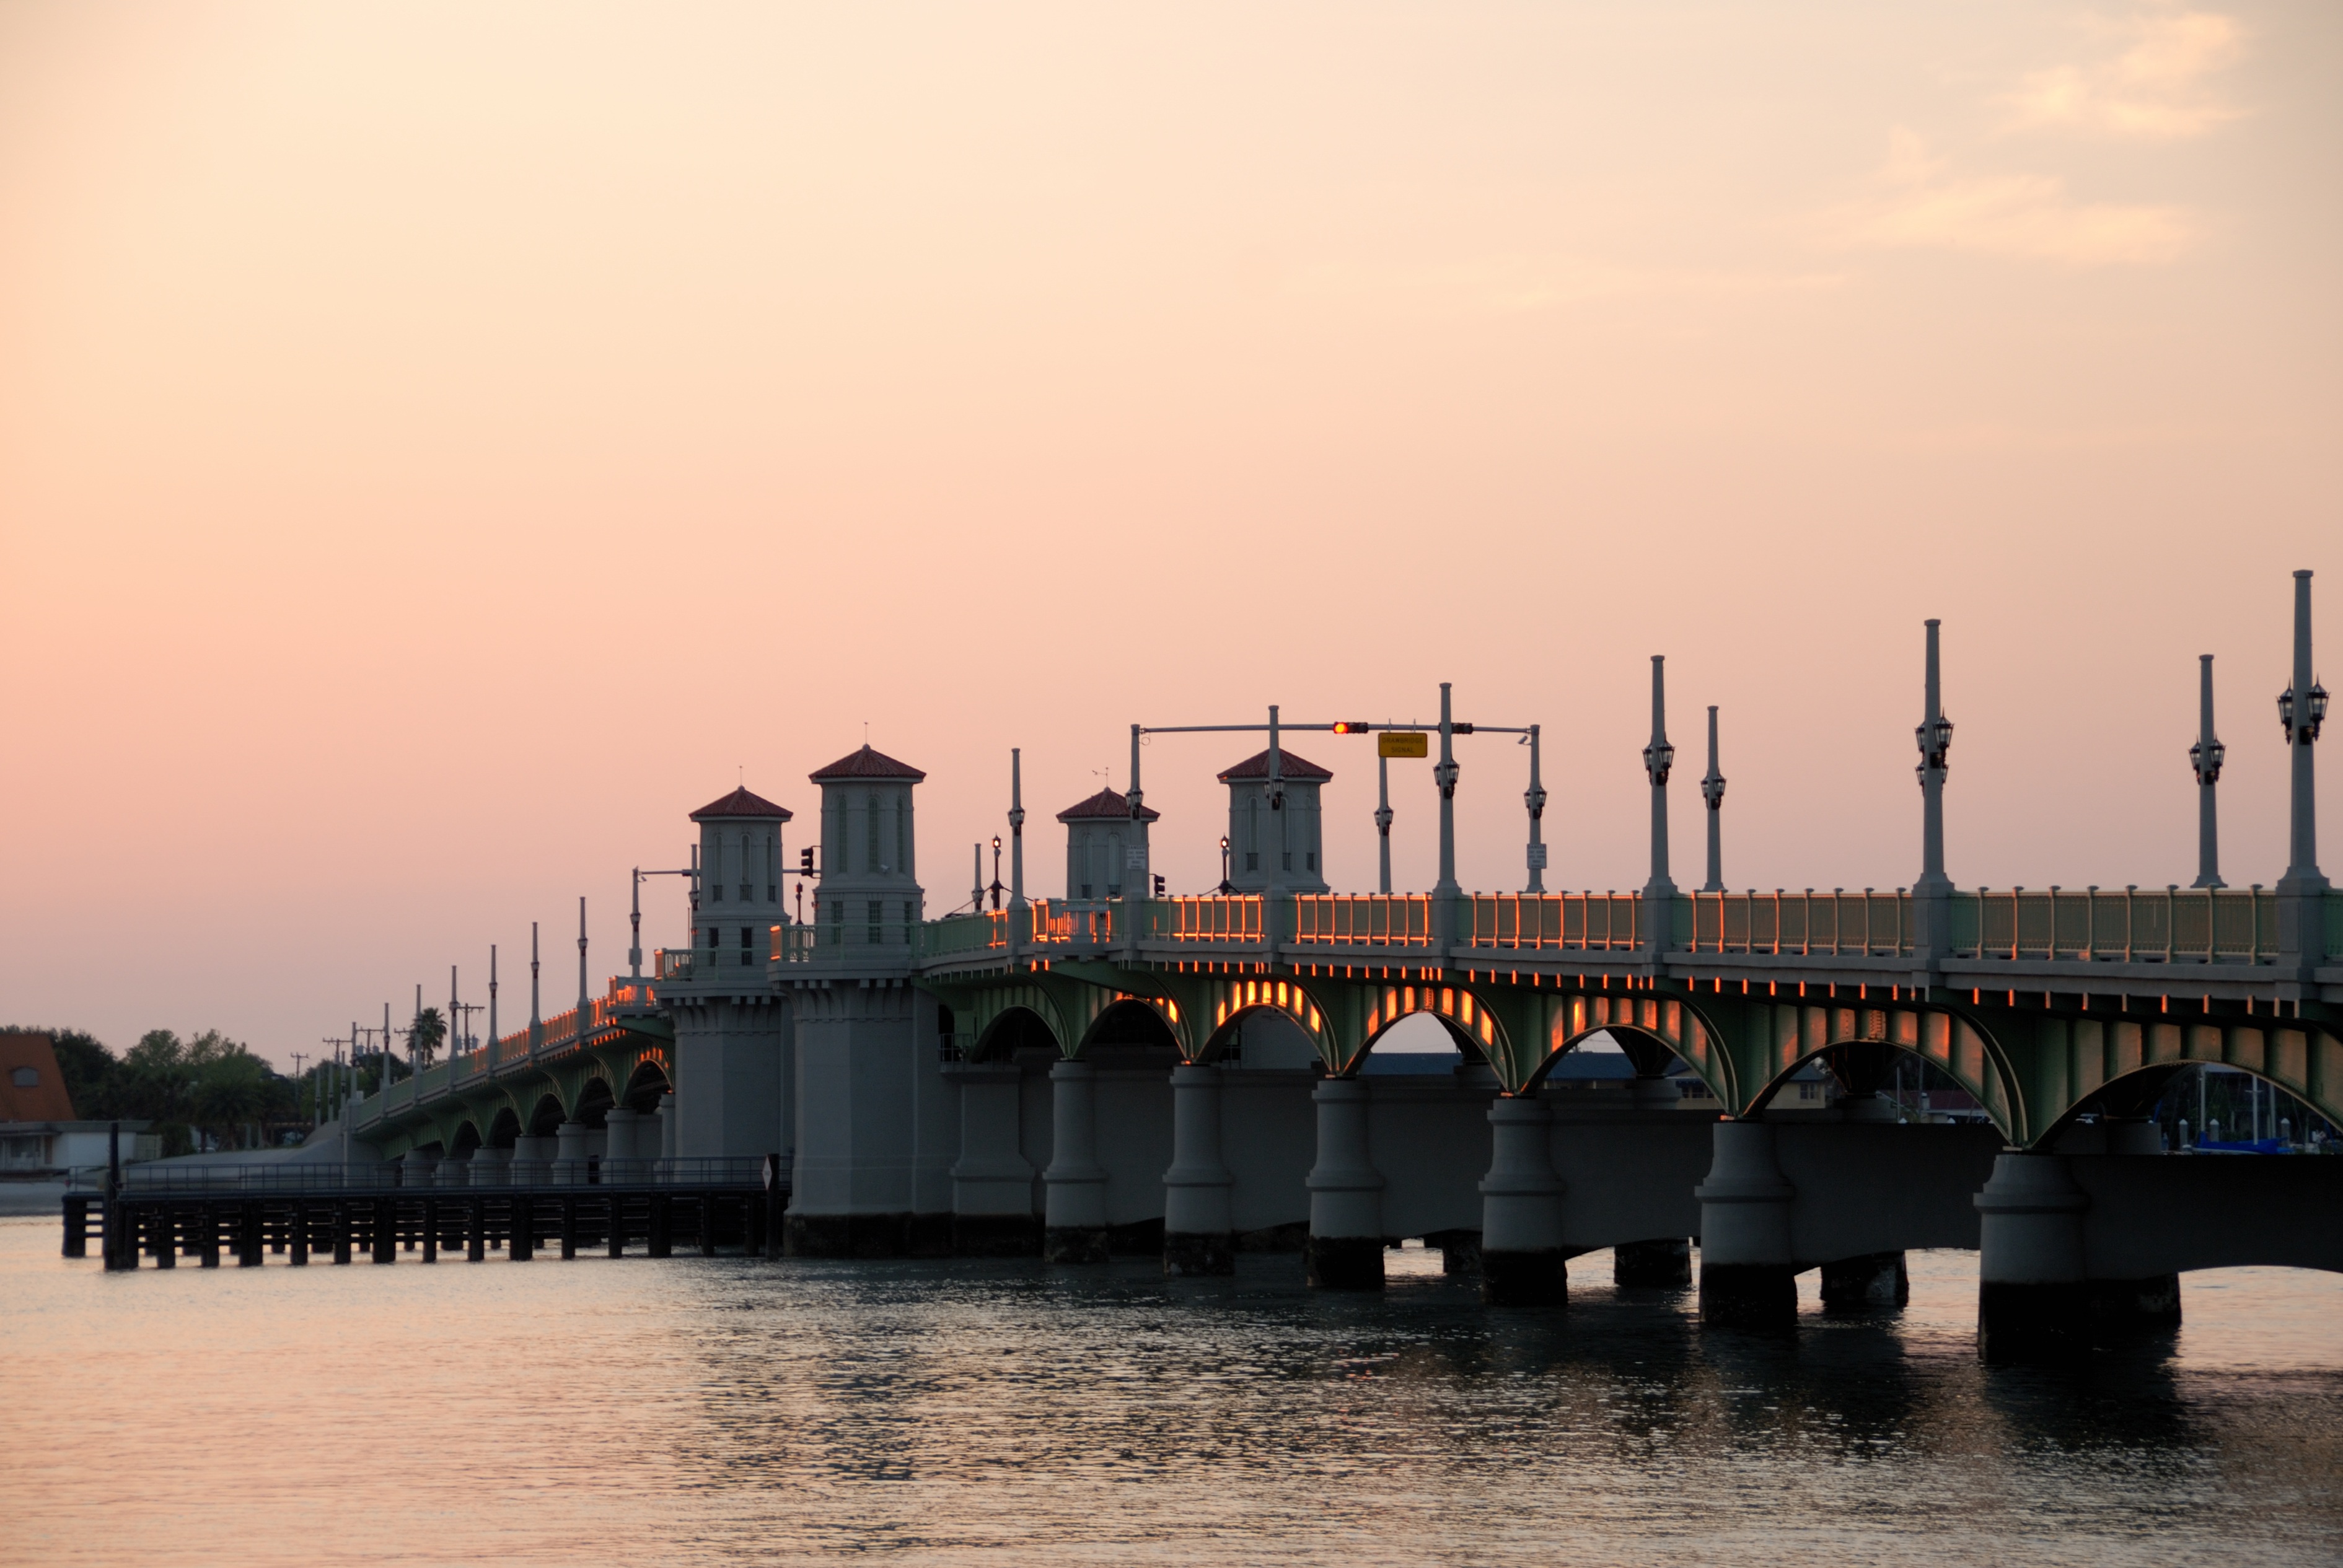
sea, coast, water, silhouette, architecture, sky, sun, sunrise, sunset, bridge, skyline, morning, dawn, city, pier, river, monument, cityscape, downtown, dusk, evening, twilight, reflection, scenic, landmark, historic, tourism, waterway, sculpture, national, lights, place, culture, scene, famous, spanish, florida, matanzas, st augustine, travel destination, bridge of lions, nonbuilding structure